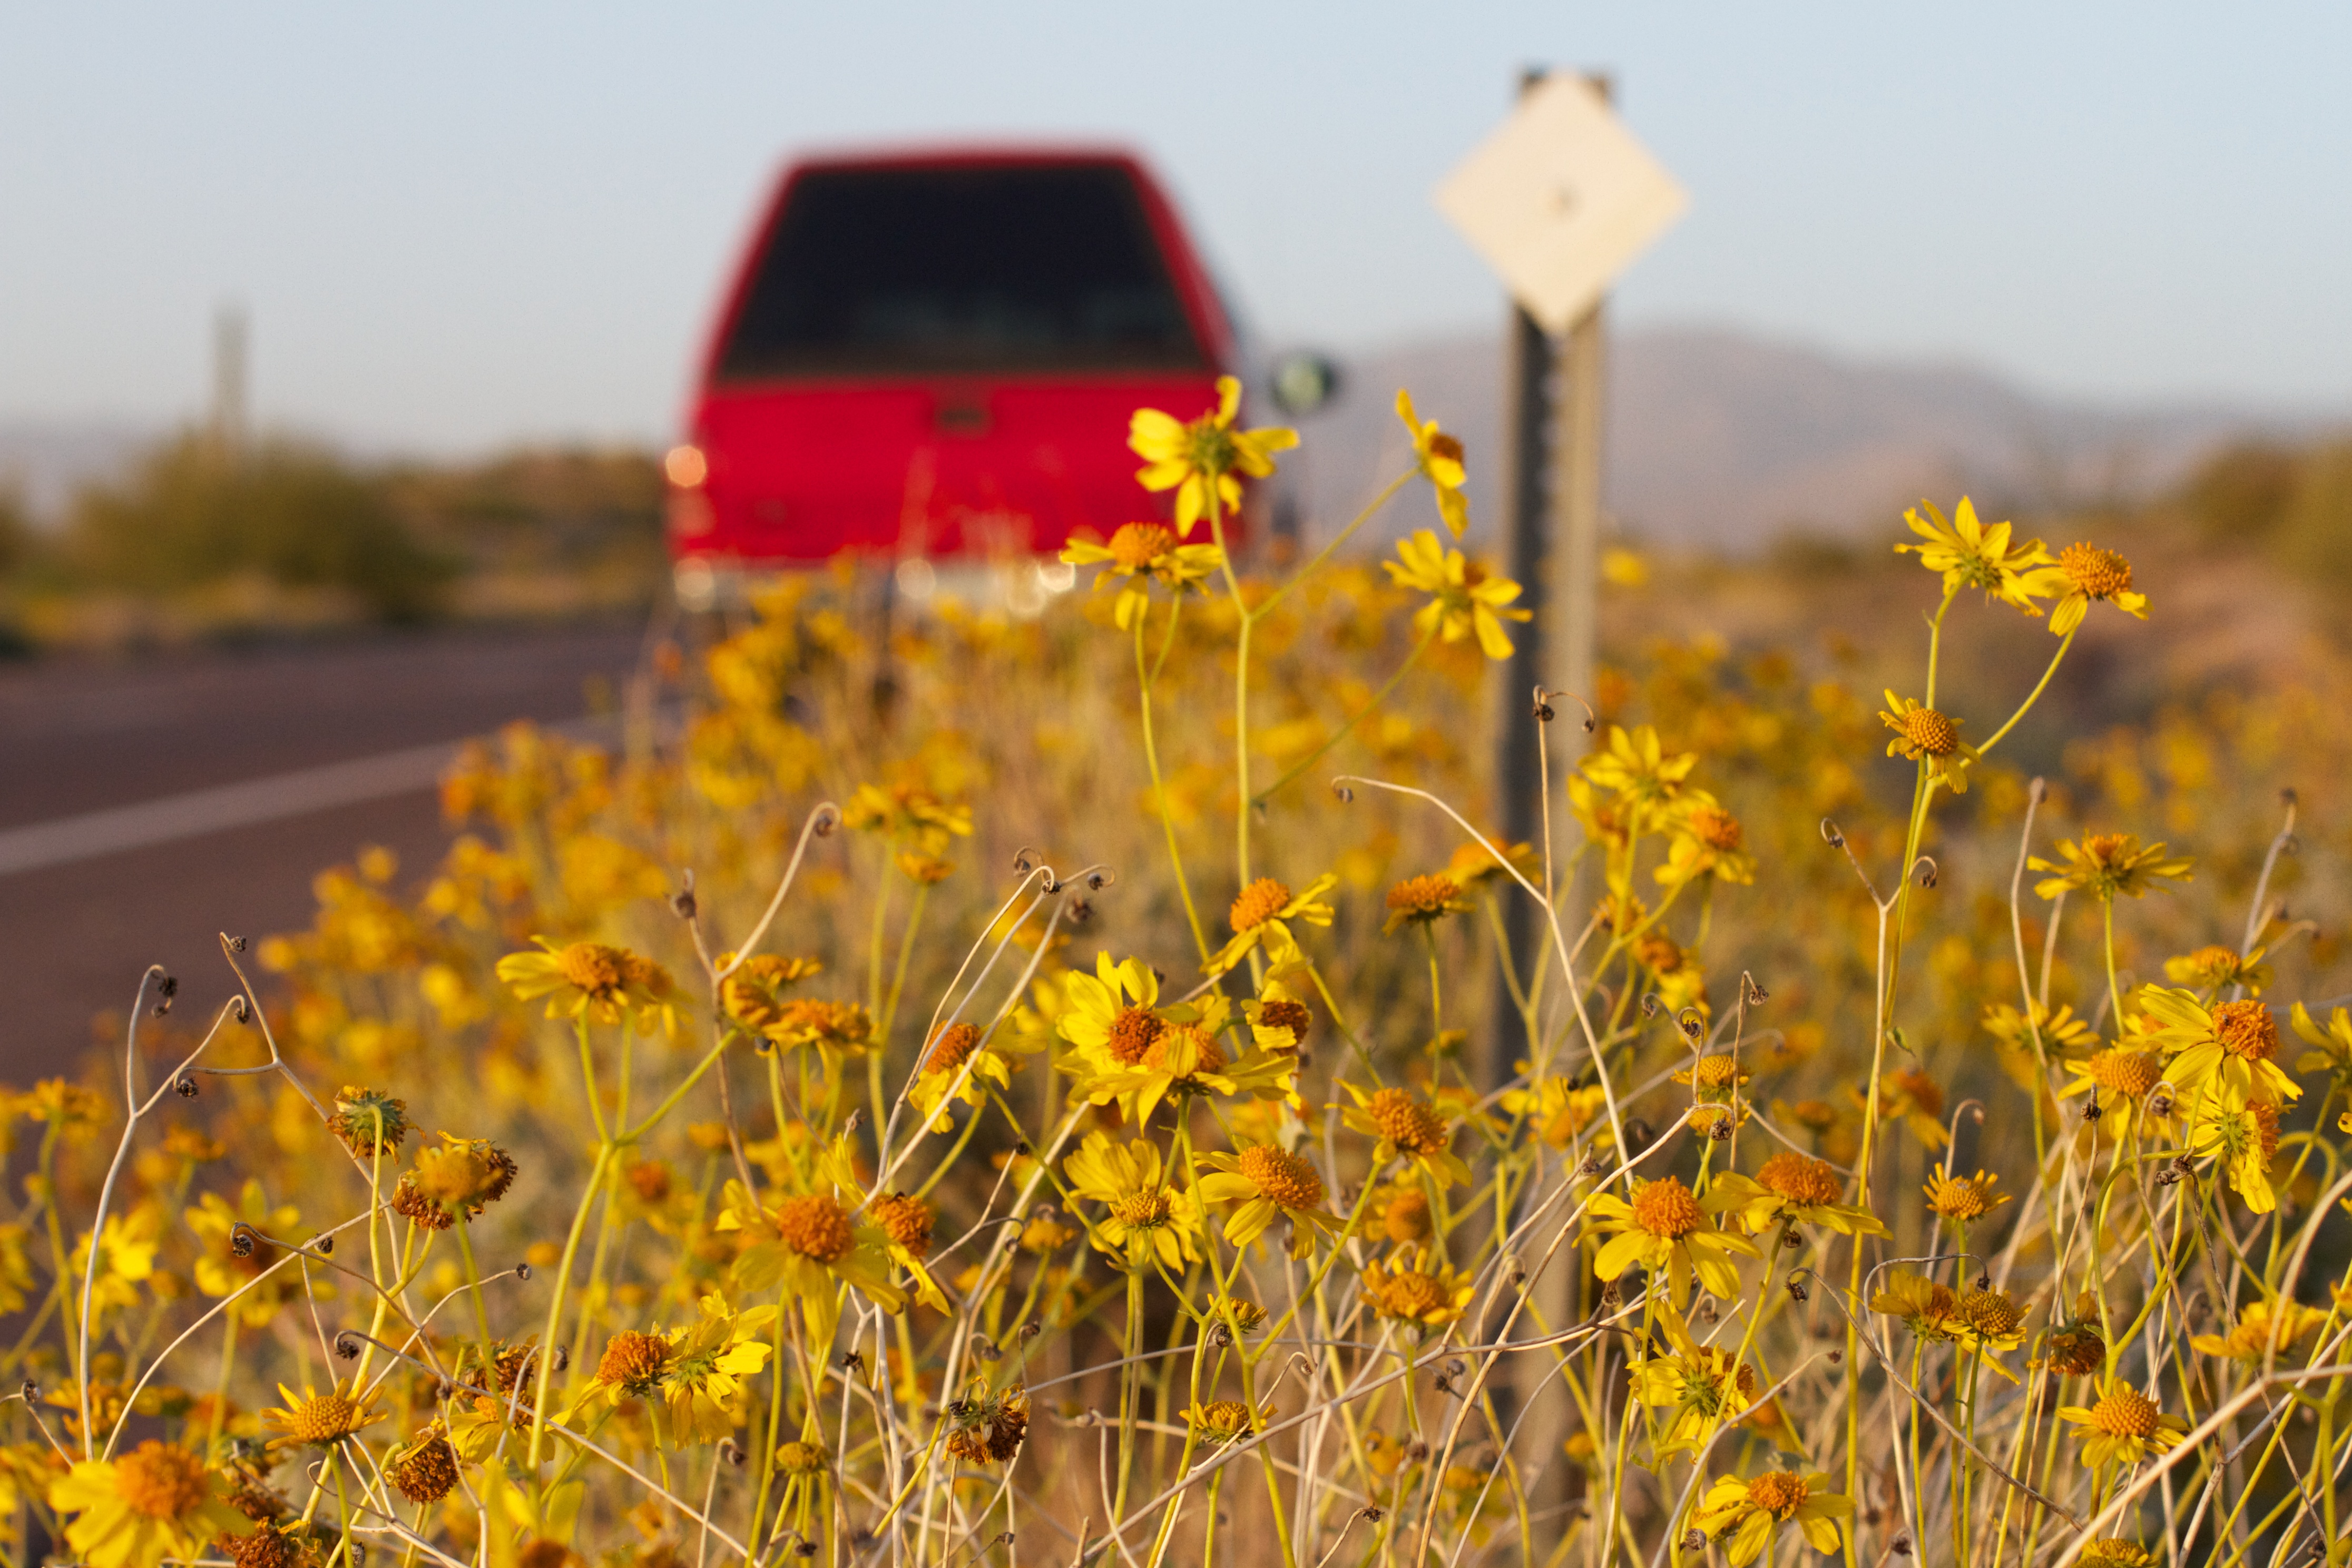
grass, plant, field, meadow, prairie, sunlight, desert, flower, autumn, yellow, agriculture, rapeseed, wildflower, flowers, grassland, 2013365, flowering plant, grass family, land plant